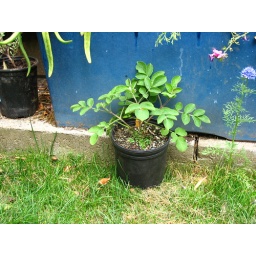
Elderberry. To replace the bamboo. Going in this fall. Edible blue berries for the birds and for me.